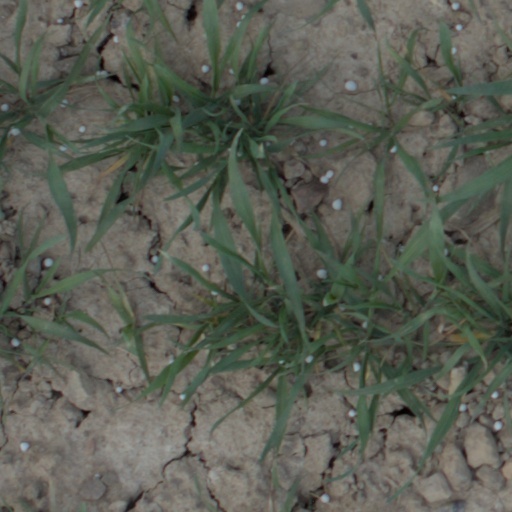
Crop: wheat